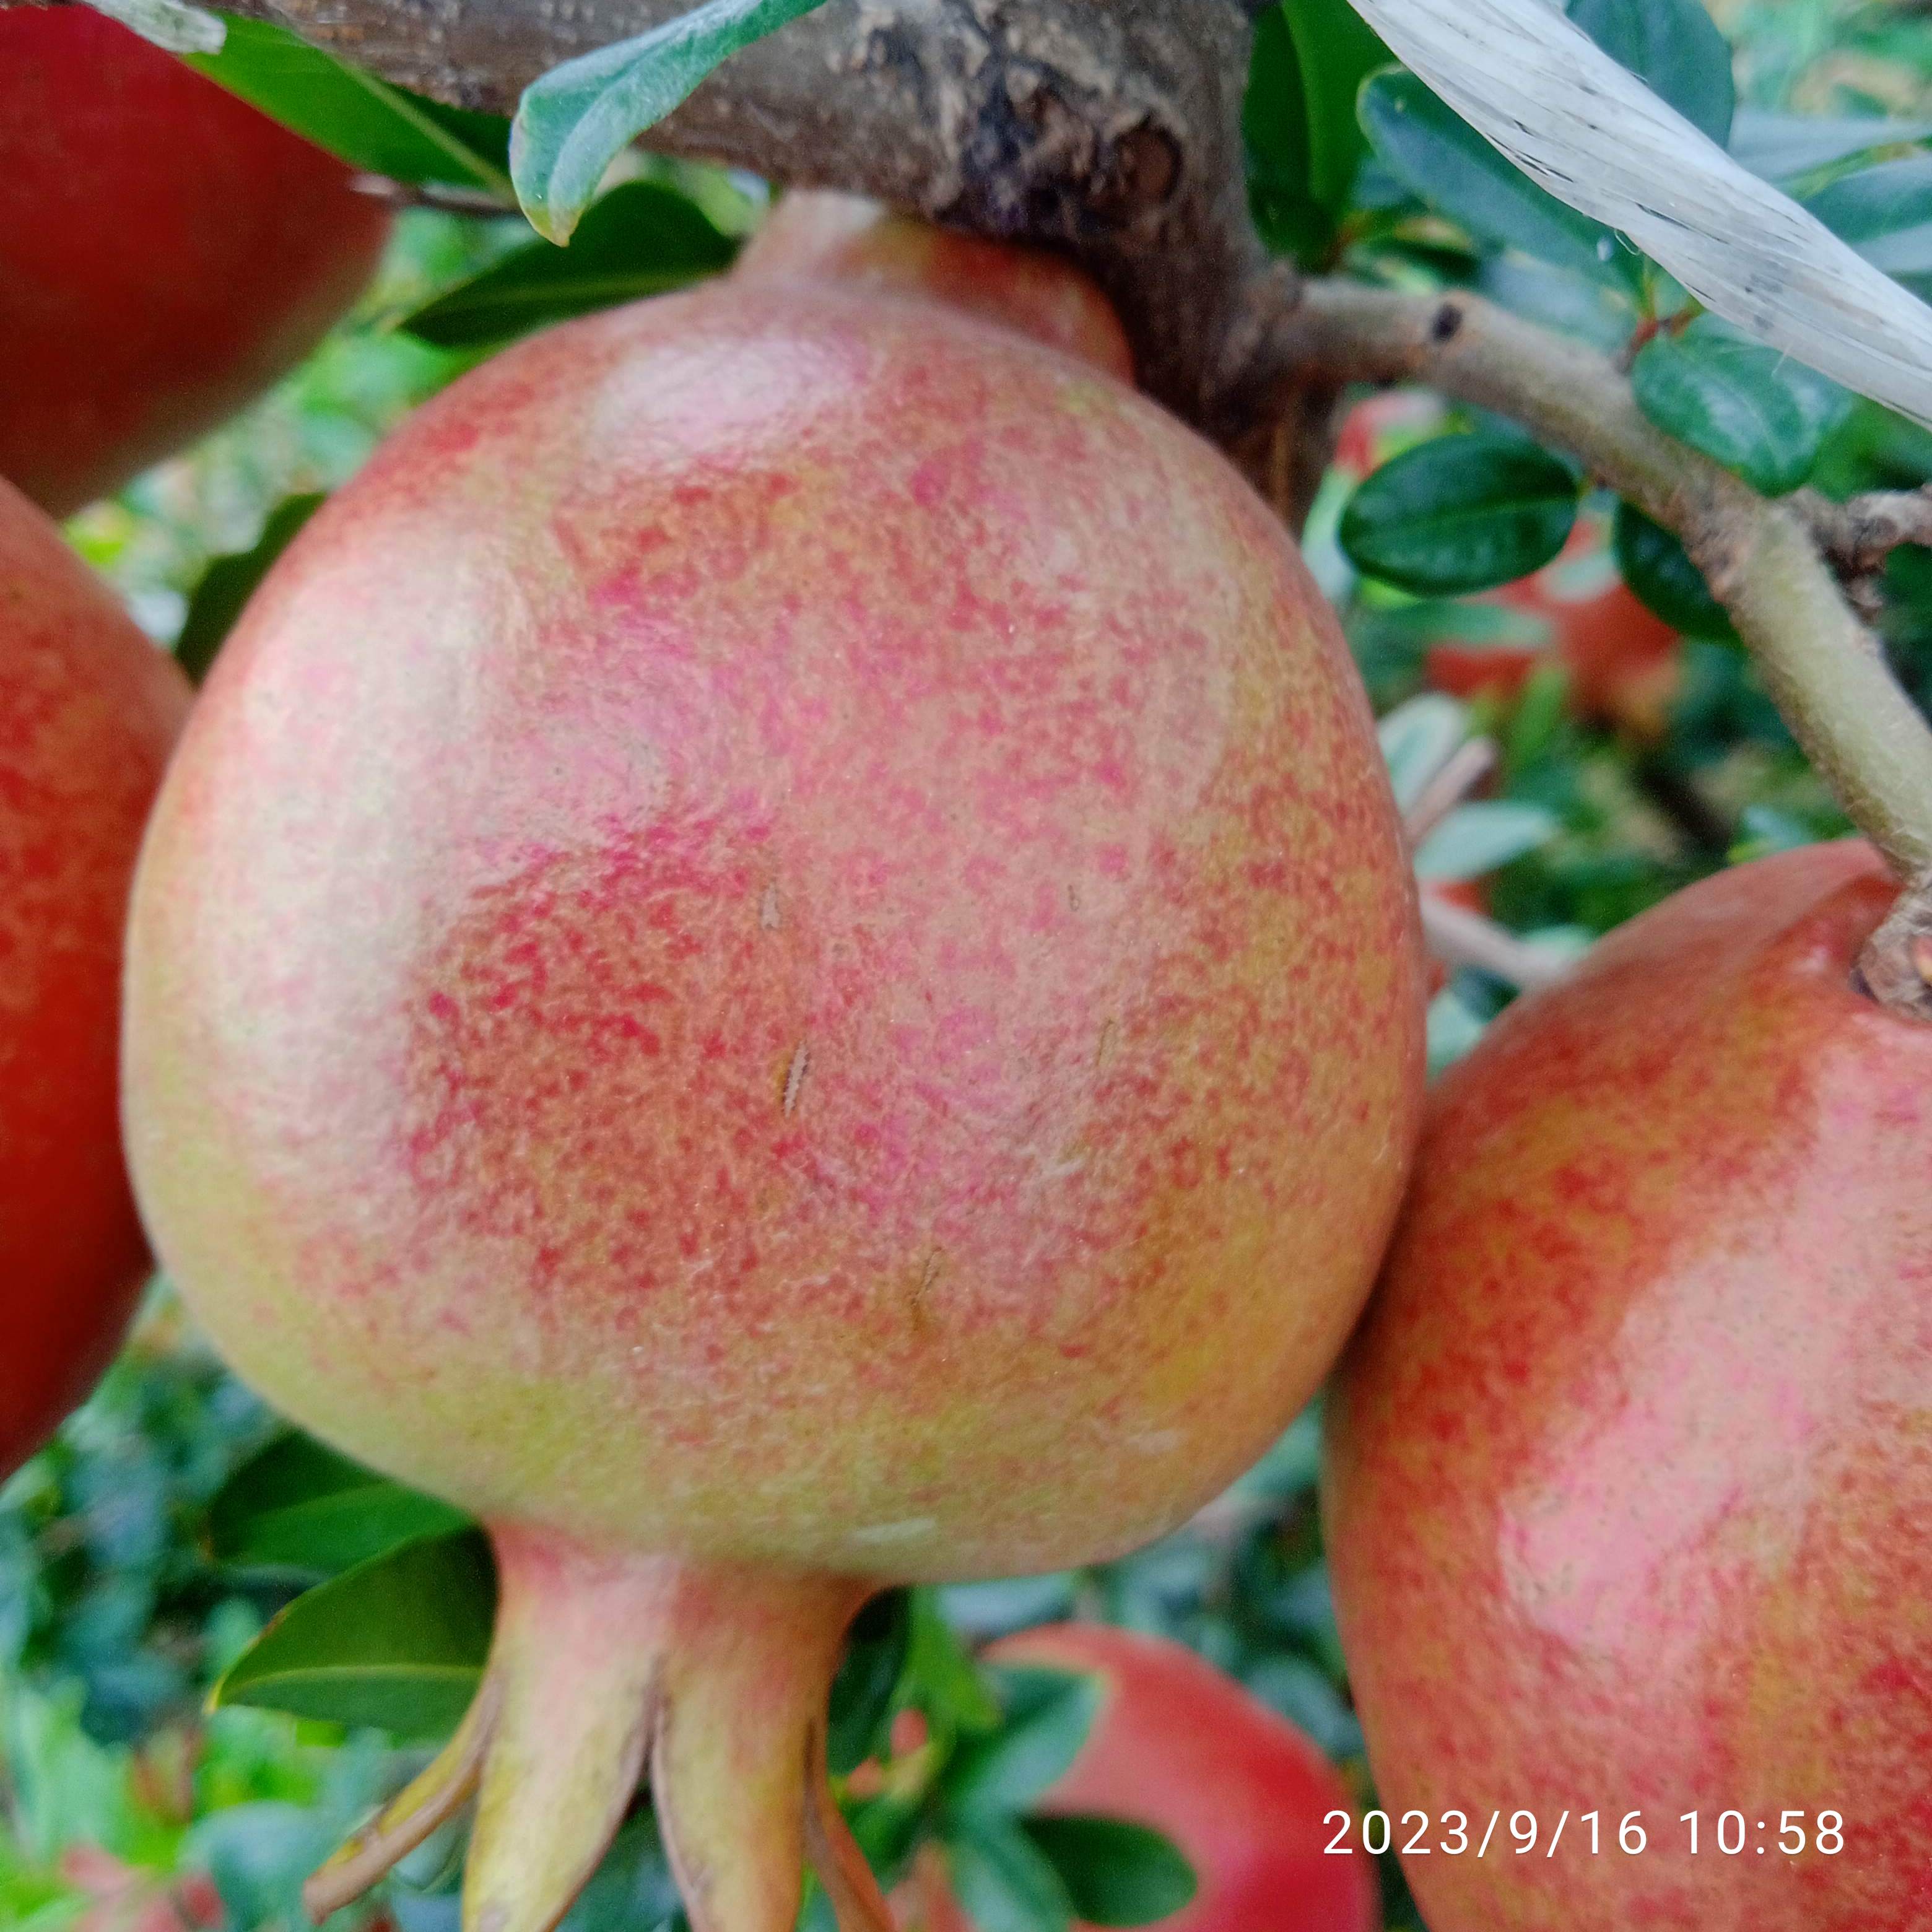
Label: Healthy